Vought F4U Corsair

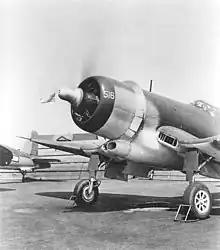
An XF4U-3 in 1946.

XF4U-3: Experimental aircraft built to hold different engines in order to test the Corsair's performance with a variety of power plants. This variant never entered service. Goodyear also contributed a number of airframes, designated FG-3, to the project. A single sub-variant XF4U-3B with minor modifications was also produced for the FAA.